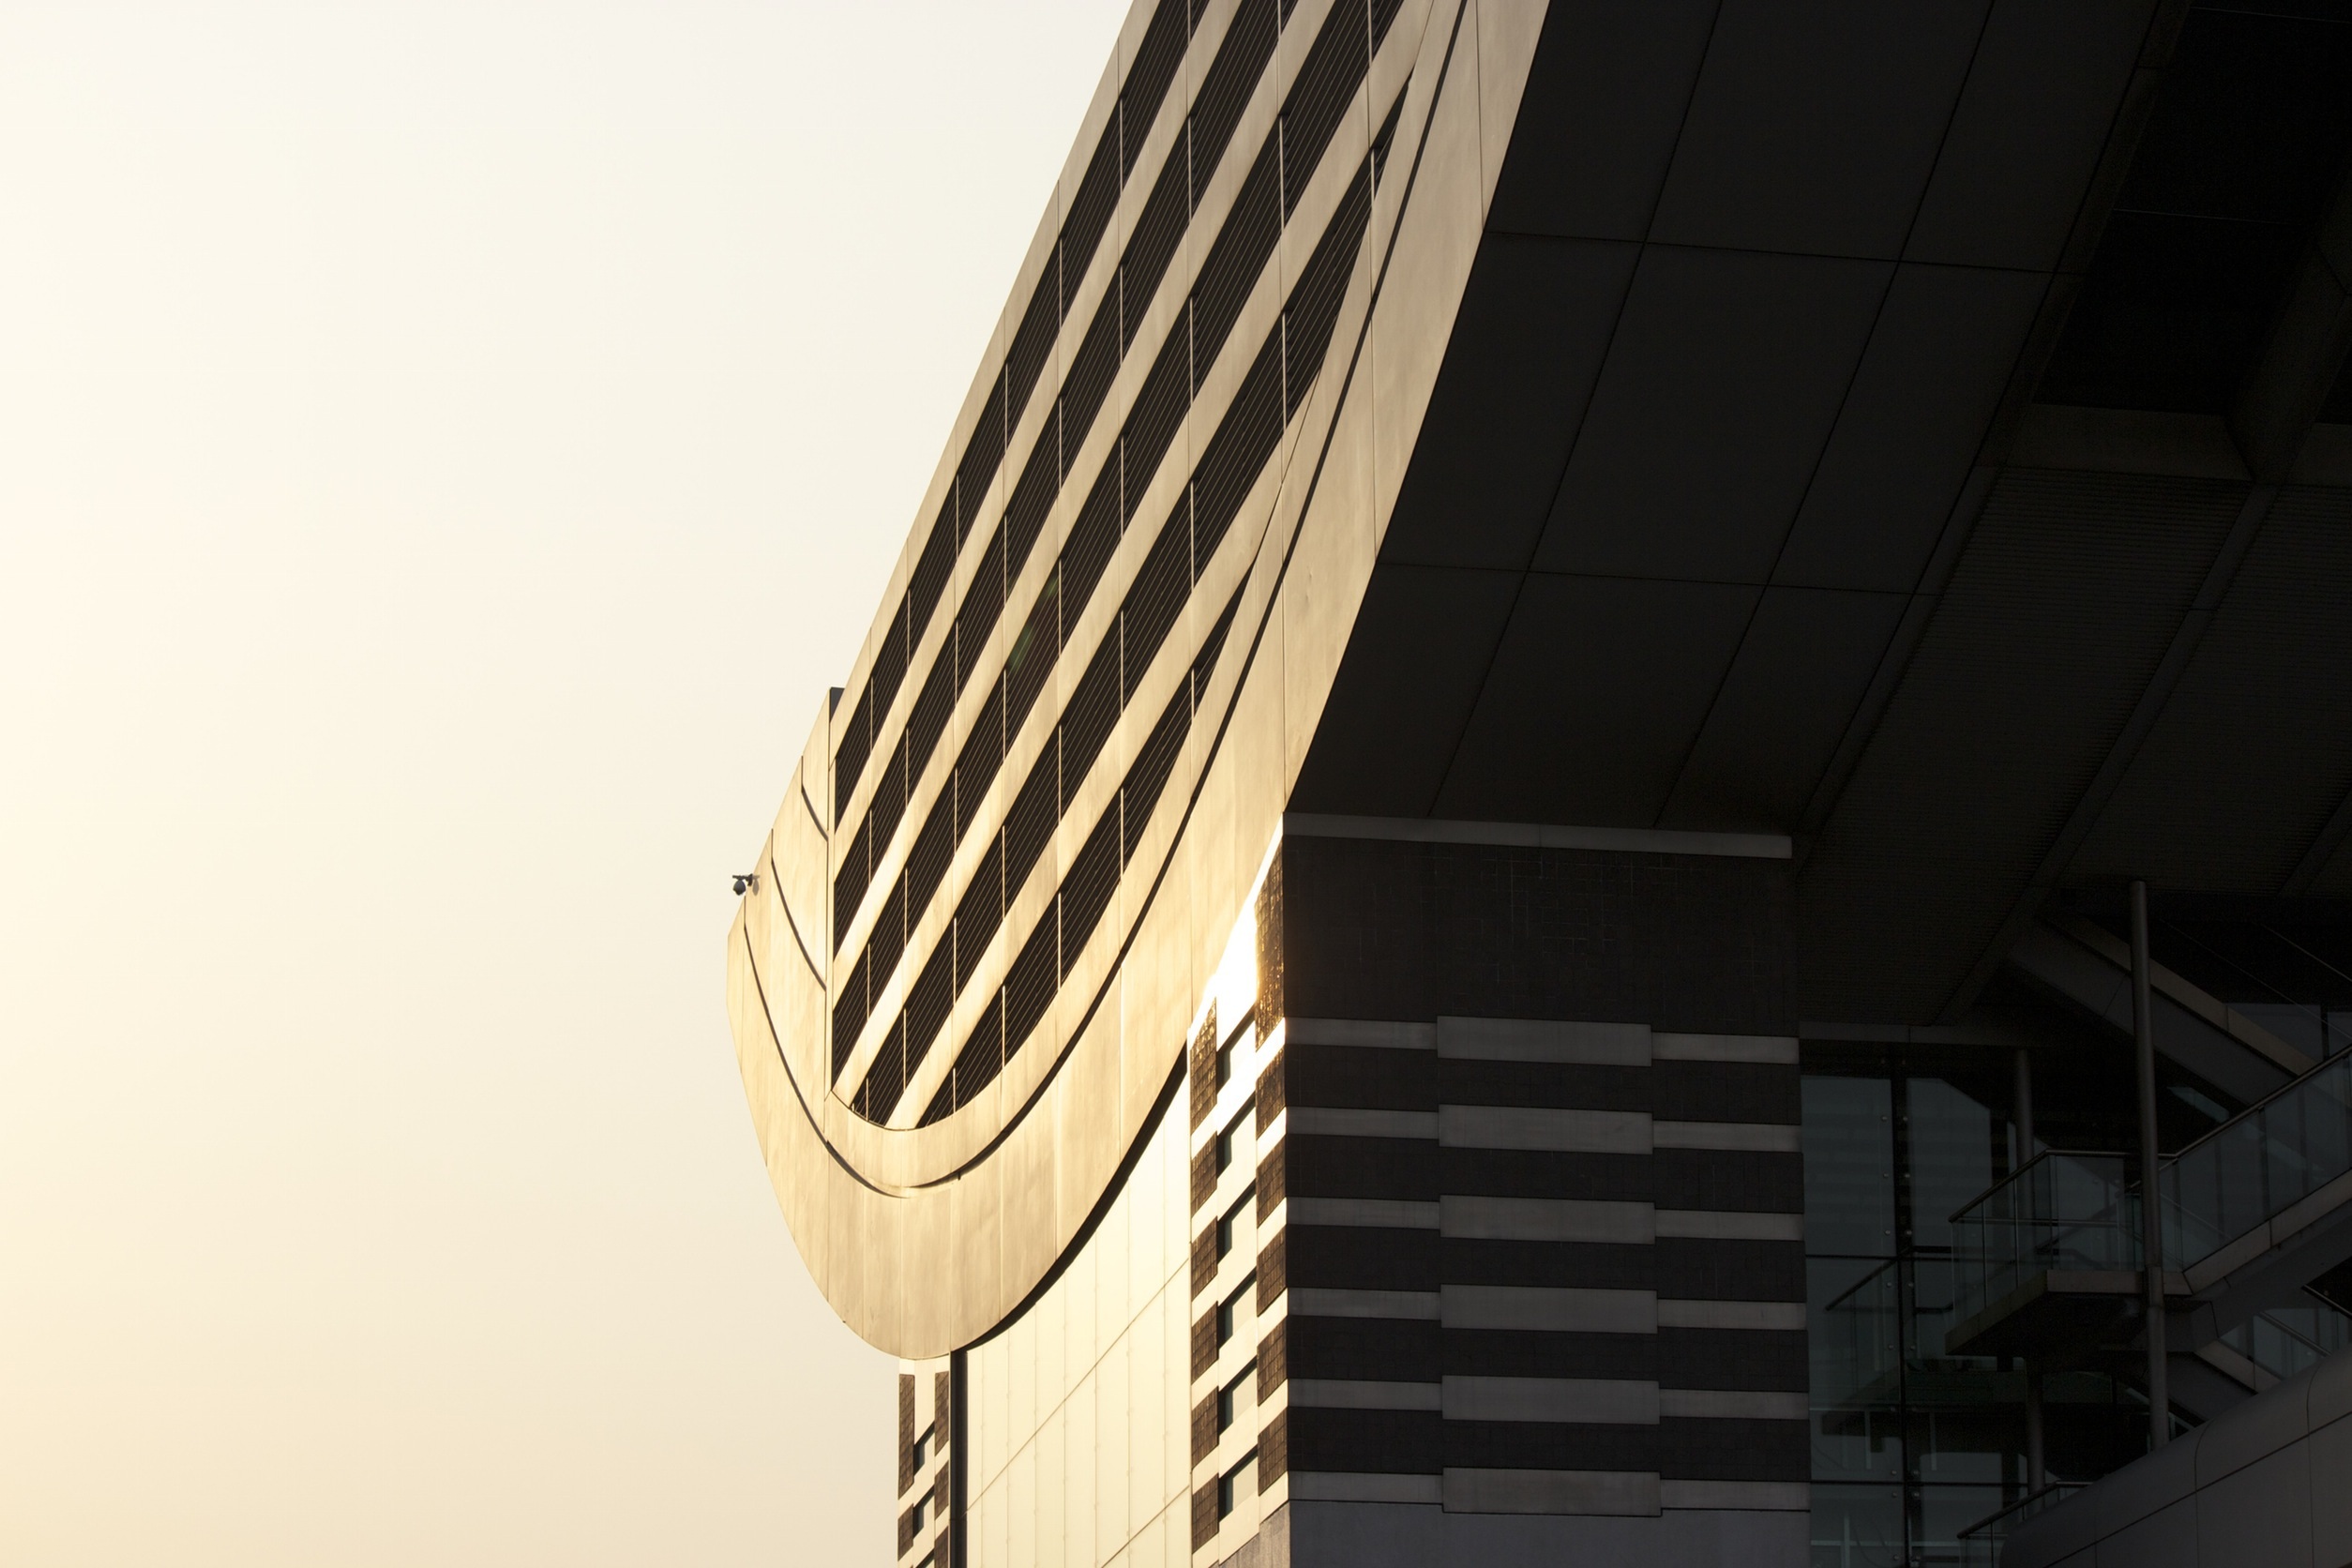
light, architecture, structure, sky, wood, sunshine, house, building, city, urban, ceiling, construction, line, office, exterior, business, lighting, apartment, modern, interior design, design, light fixture, new, shape, development, engineer